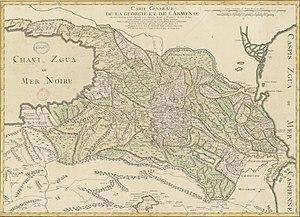
Bakar Bagration, né le 11 juin 1699 ou 7 avril 1700 à Kharagaouli et mort le 1ᵉʳ février 1750 à Moscou, est un monarque du royaume géorgien de Karthli, général de la Perse séfévide et diplomate russe du XVIIIᵉ siècle. Membre de la dynastie des Bagration de Moukhran, il dirige la Karthli comme régent pour son père sous le titre persan de Chah Navaz Khan III, puis comme roi en plein titre pendant près d’un an sous le titre turc d’Ibrahim Pacha.